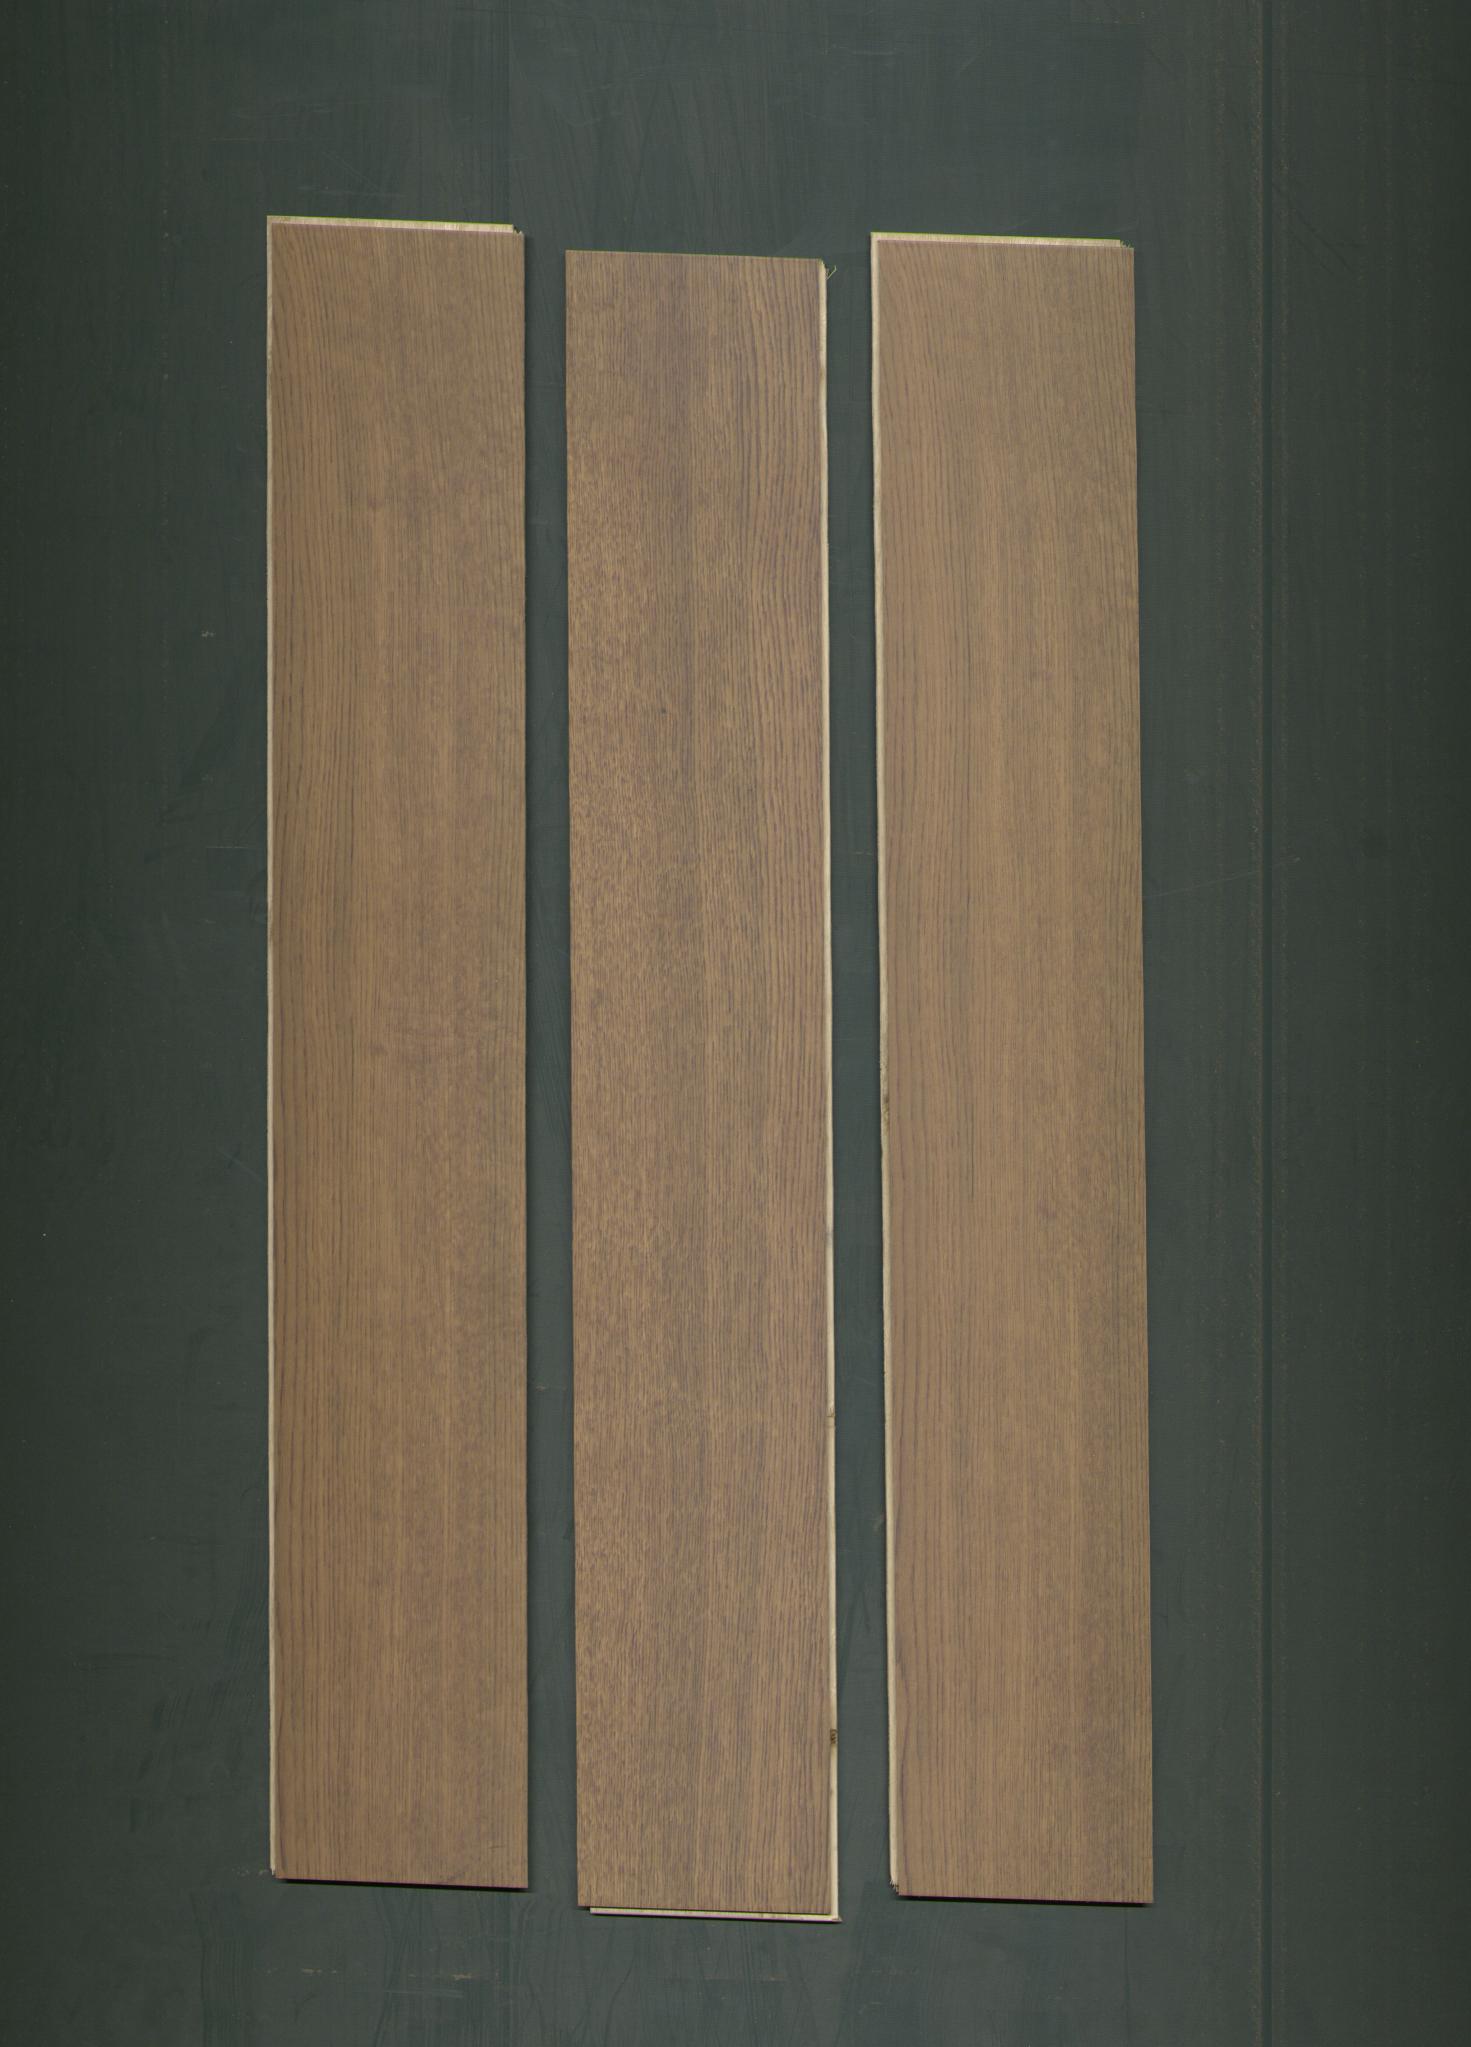
Label: mixers